Jean-Louis Rosier

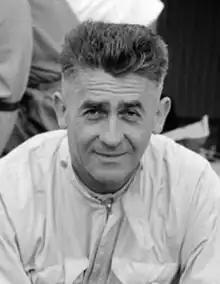

Louis Rosier Jr., professionally known as Jean-Louis Rosier (14 June 1925 – 1 July 2011) was the son of Louis Rosier. Together they won the 24 Hours of Le Mans in 1950, of which all except for 2 laps were driven by Louis Rosier. The Charade Circuit near Clermont-Ferrand is also named after them.